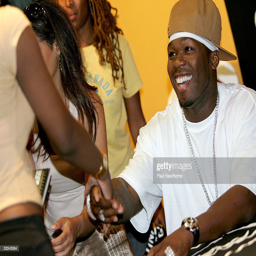
hip hop artist greets fans as he signs copies of his new autobiography .